Nicholas Henel

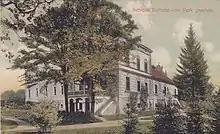
Palace in Kondratowice (Kurtwitz)

Nicholas Henel was born on 11 January 1582 in Prudnik, in the Duchy of Opole and Racibórz. He came from a noble family. His father, Stephan Henel (1546–1602), was a local preacher in Prudnik, and later became a pastor of the Evangelic church in nearby Rudziczka. His mother, Anna Kühne (?–1596), was a daughter of a secretary of Prudnik. Their house was located on the southern part of the Market Square in Prudnik.